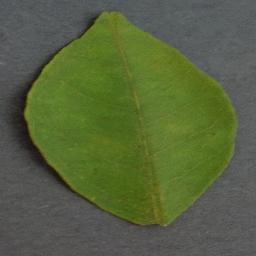
Label: Orange___Haunglongbing_(Citrus_greening)